Lobectomy

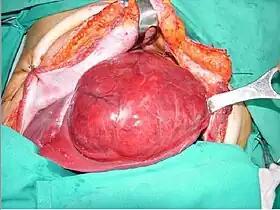
Removal of a giant hepatocellular adenoma via lobectomy of left liver lobe

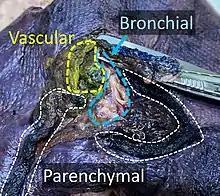
Vascular, bronchial and parenchymal margins of a lobectomy, showing staple line of bronchial margin being removed with scissors.

Lobectomy means "surgical excision of a lobe". This may refer to a lobe of the lung (also simply called a lobectomy), a lobe of the thyroid (hemithyroidectomy), a lobe of the brain (as in anterior temporal lobectomy), or a lobe of the liver (hepatectomy).